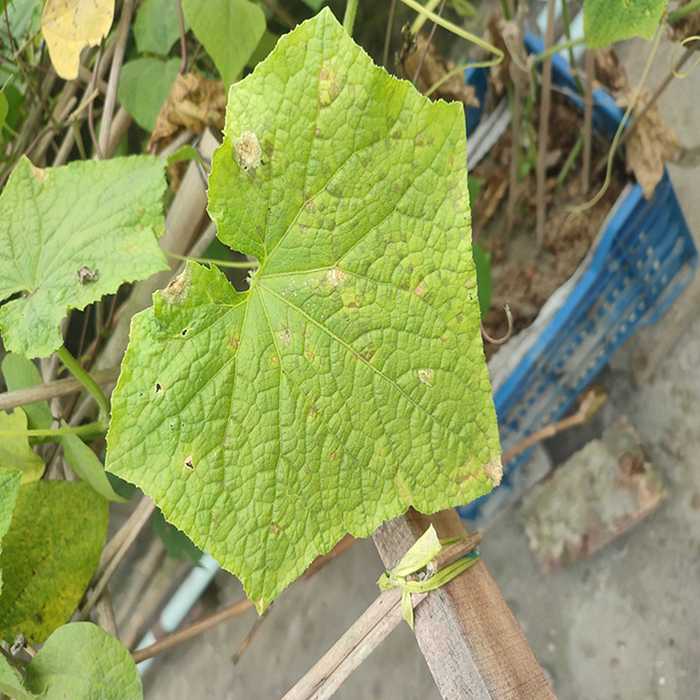
Plant: Cucumber
Label: Downy mildew